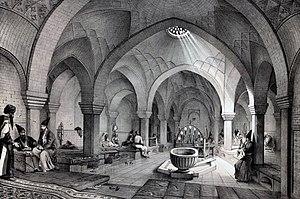
Bain Khosrou-Aga, Ispahan